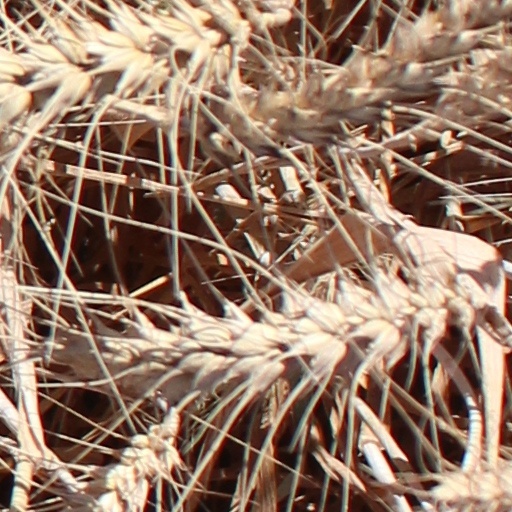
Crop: wheat